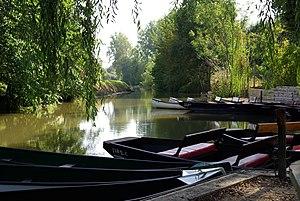
Le port de Le mazeau, en Vendée dans le marais poitevin.
Le Mazeau est une commune française située dans le département de la Vendée en région Pays de la Loire.